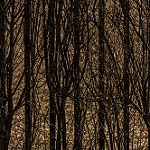
Scene: Outdoor